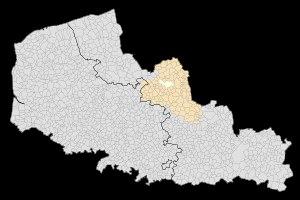
L'aire urbaine de Lille est une aire urbaine française centrée sur la ville de Lille.